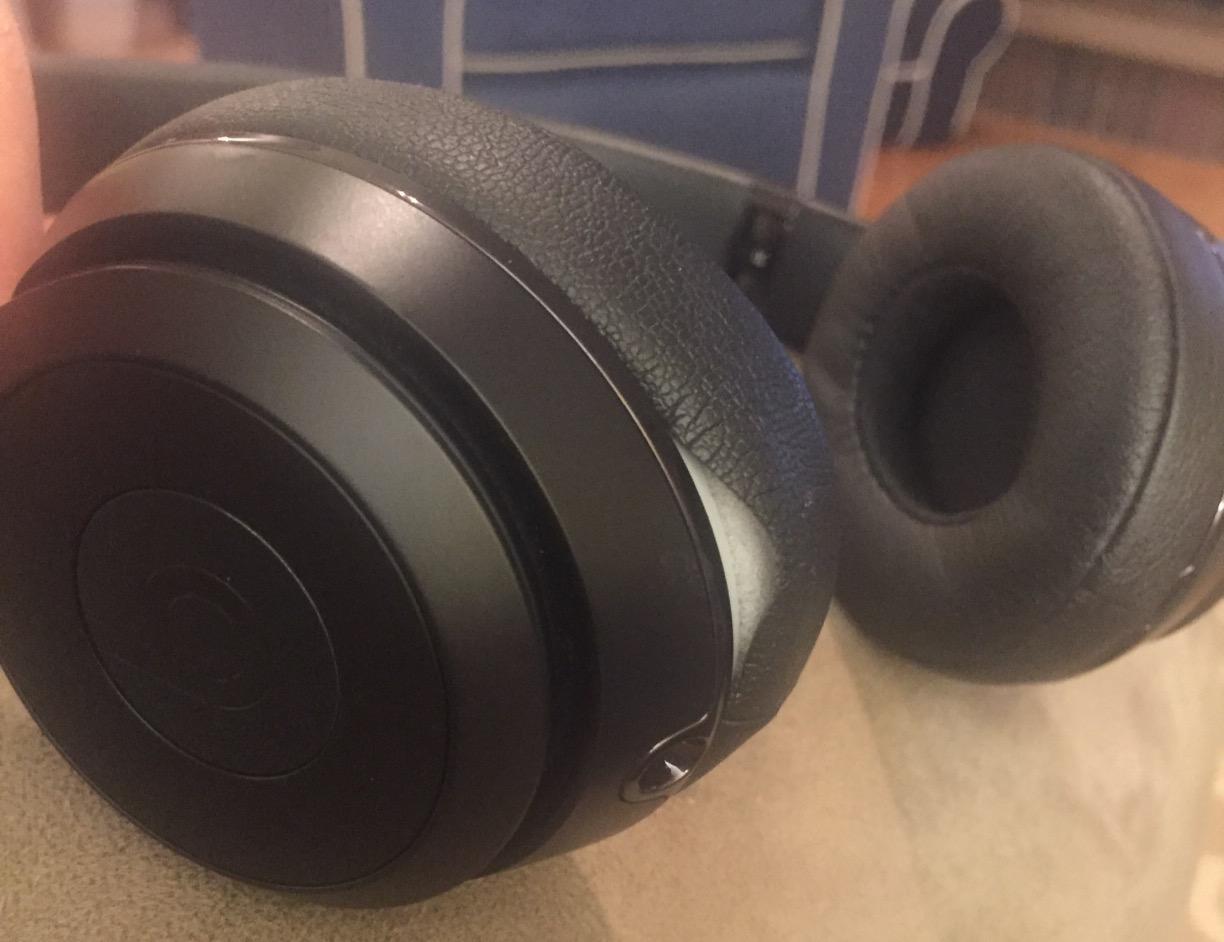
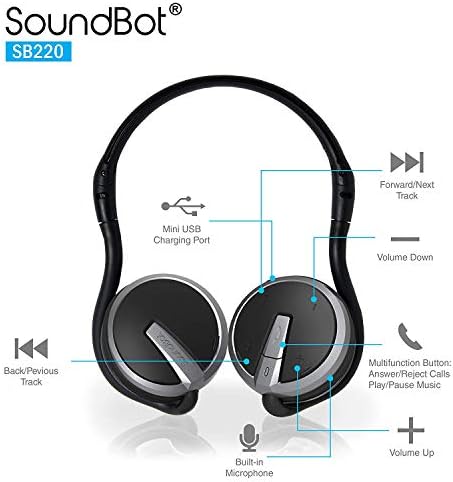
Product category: headphones
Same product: no